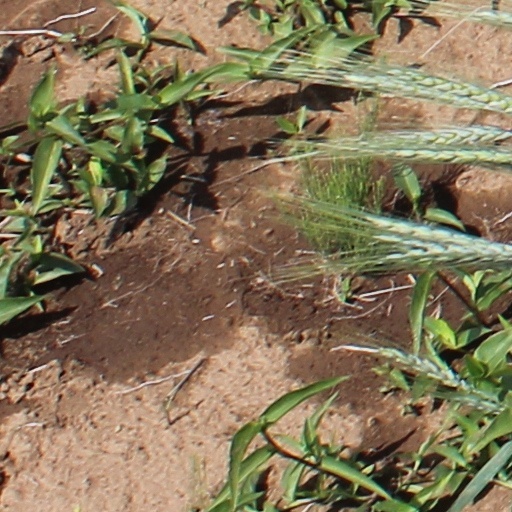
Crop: wheat